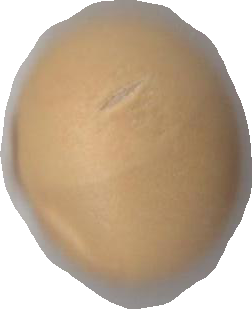
Variety: Dega